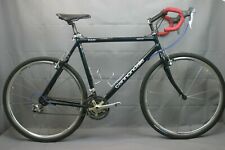
Vehicle type: Bikes